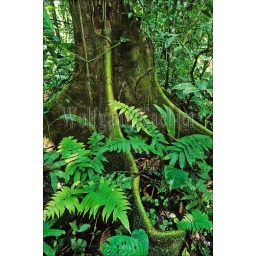
Ecuador, amazon basin, near coca, rain forest floor with ferns growing around tree trunk